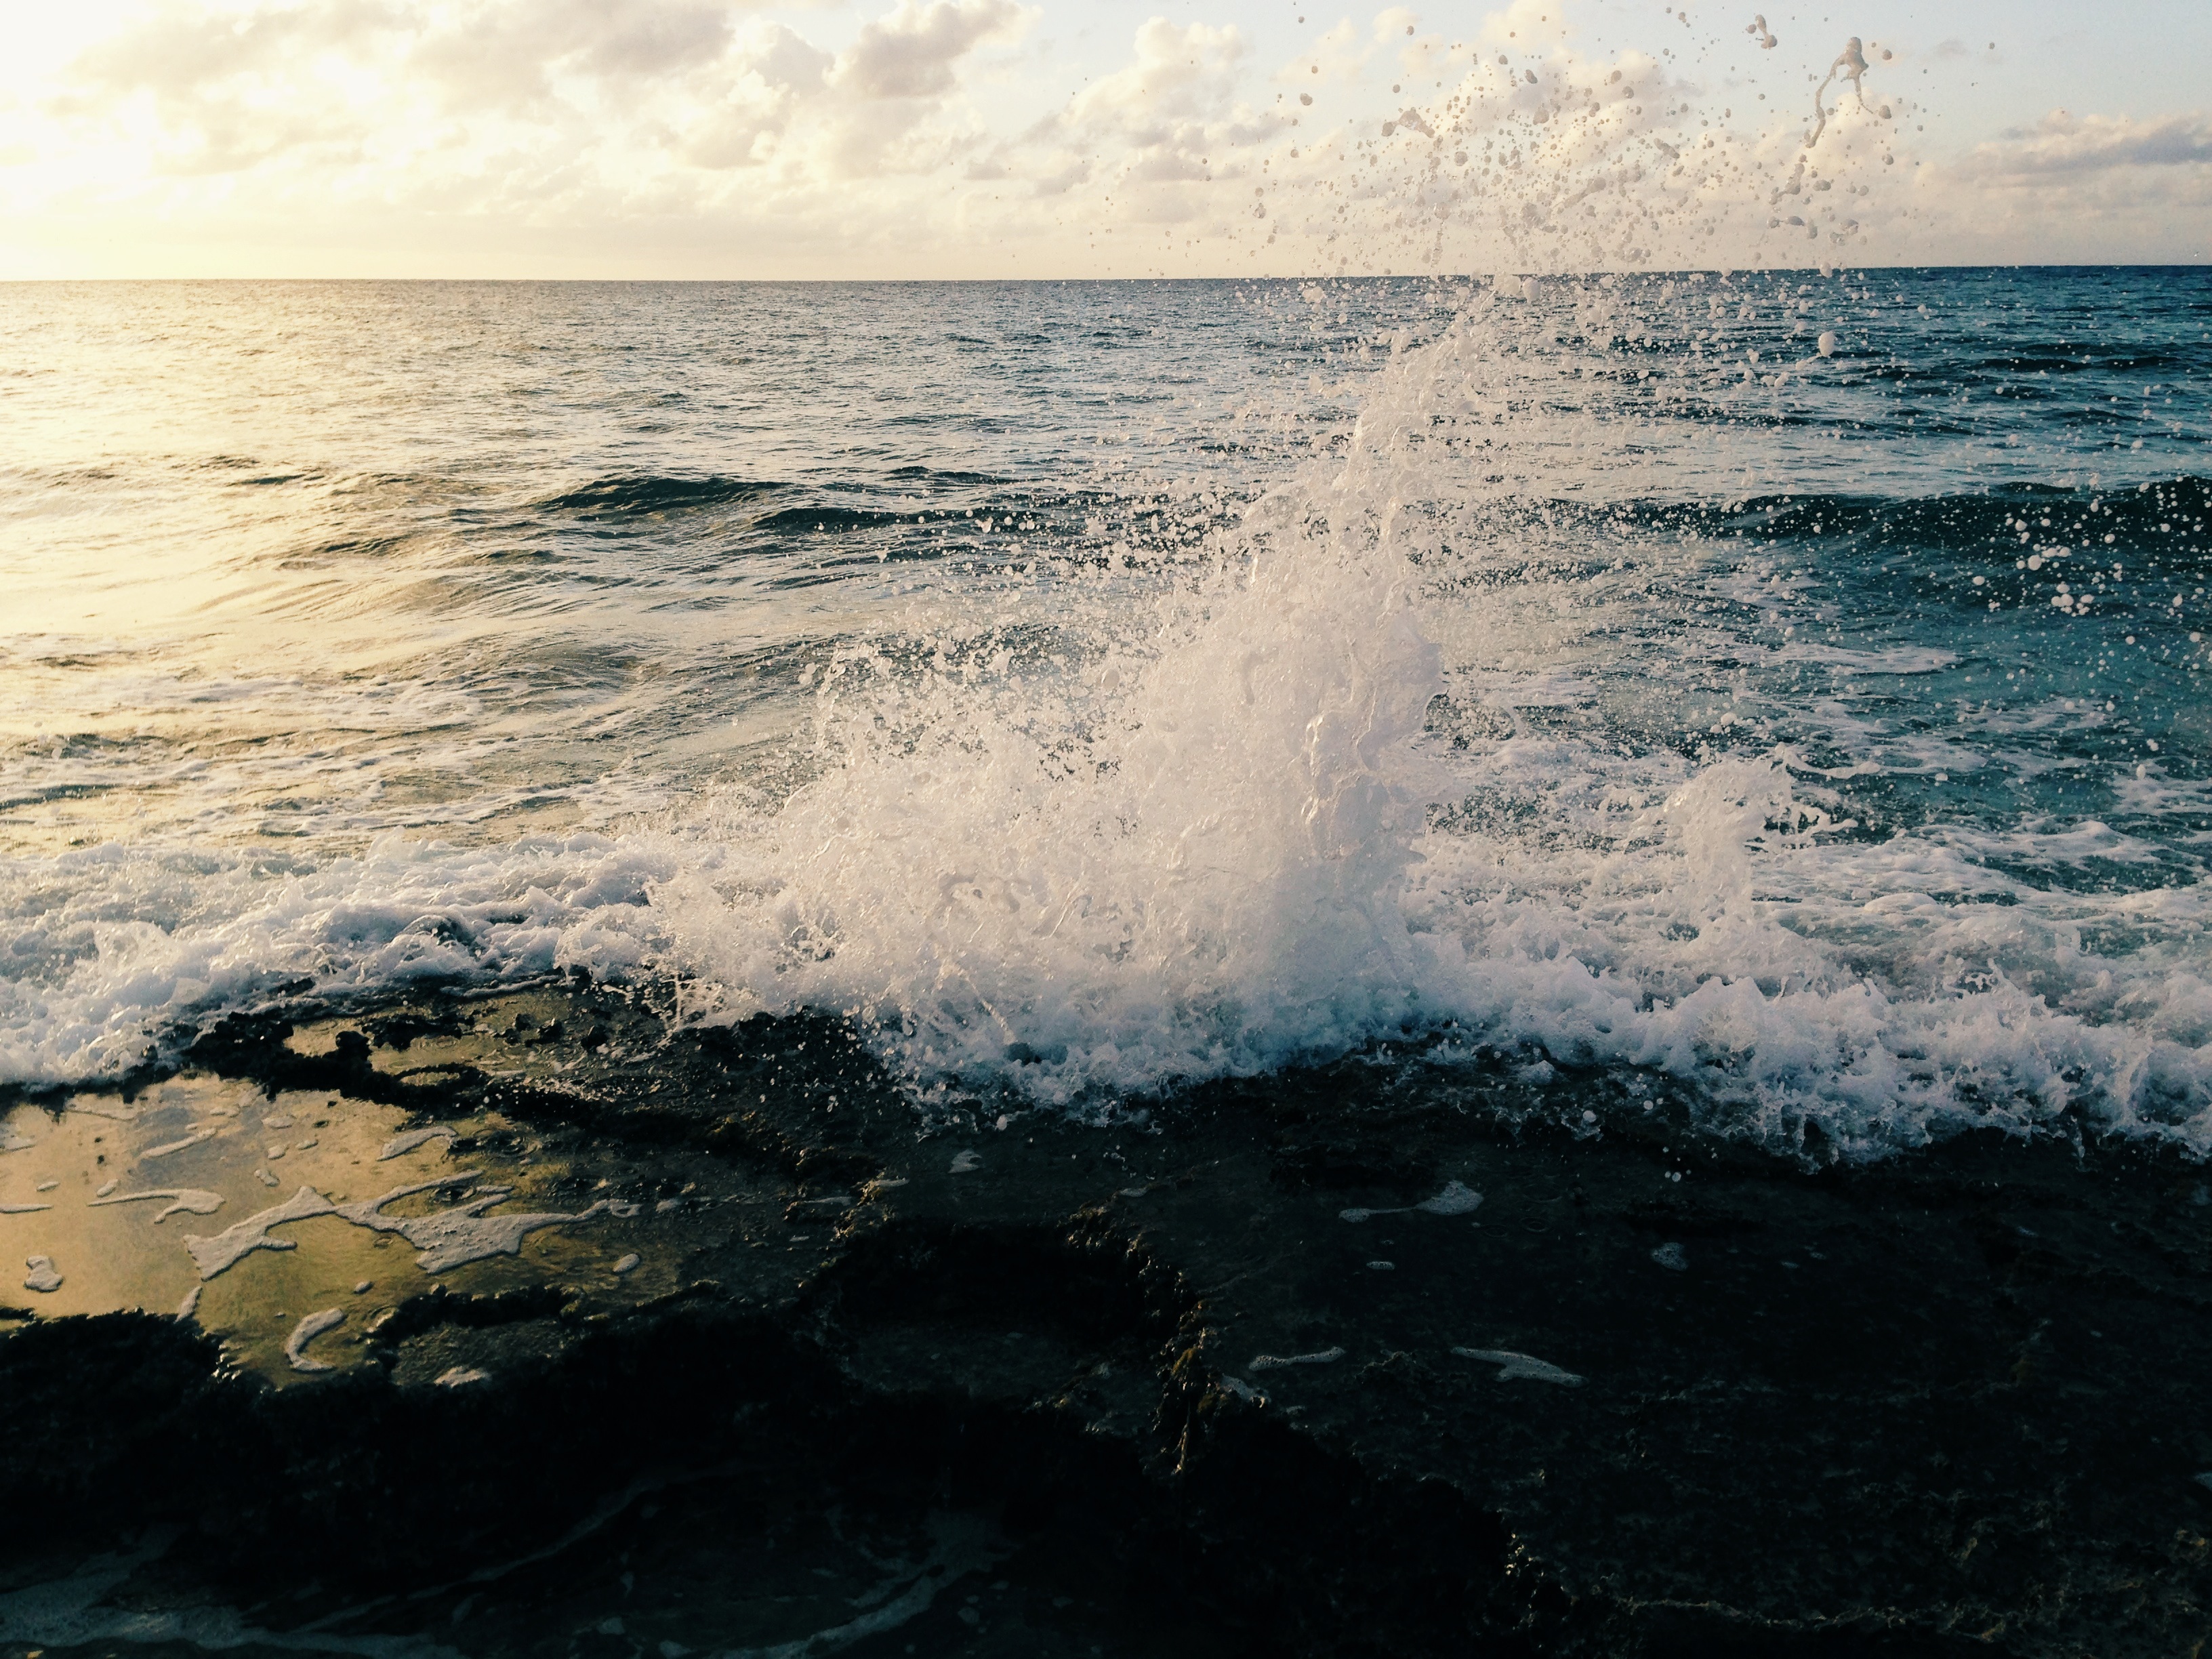
beach, sea, coast, water, rock, ocean, horizon, cloud, sunrise, sunset, shore, wave, splash, terrain, body of water, waves, cape, wind wave, sean